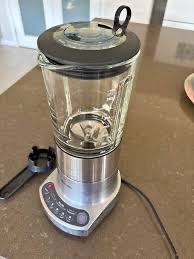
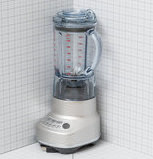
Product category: misc
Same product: yes